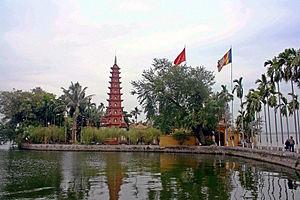
Cette Liste des bâtiments historiques d'Hanoï est non exhaustive et répertorie les plus anciens bâtiments du centre d'Hanoï construits avant l'indépendance en 1945.
La pagode Trấn Quốc est la plus ancienne pagode de Hanoï. Située sur une petite presqu'île du lac de l'Ouest, elle a été construite au VIᵉ siècle, sous le règne de Lý Nam Đế, puis reconstruite en partie au XVIIᵉ siècle.
Hanoï est la capitale du Viêt Nam. Située au nord du pays, au centre du delta du fleuve Rouge et sur les rives du fleuve Rouge, sa population est estimée à environ 7,5 millions d'habitants en 2018, dont 2,6 millions dans la ville-centre. Son aire métropolitaine abrite près de 16 millions d'habitants. Si Hanoï est la capitale du pays, elle n'est que la deuxième ville la plus peuplée du Viêt Nam, après Hô-Chi-Minh-Ville, située à 1 760 km au sud. Son paysage urbain est marqué par la présence de nombreux lacs, de grandes artères arborées, d'une vieille ville marchande parsemée de nombreux édifices religieux, de l'ancien quartier français, ainsi qu'une périphérie en pleine expansion. La cité impériale de Thang Long, située au cœur de l'ancienne citadelle est classée au patrimoine mondial de l'UNESCO.